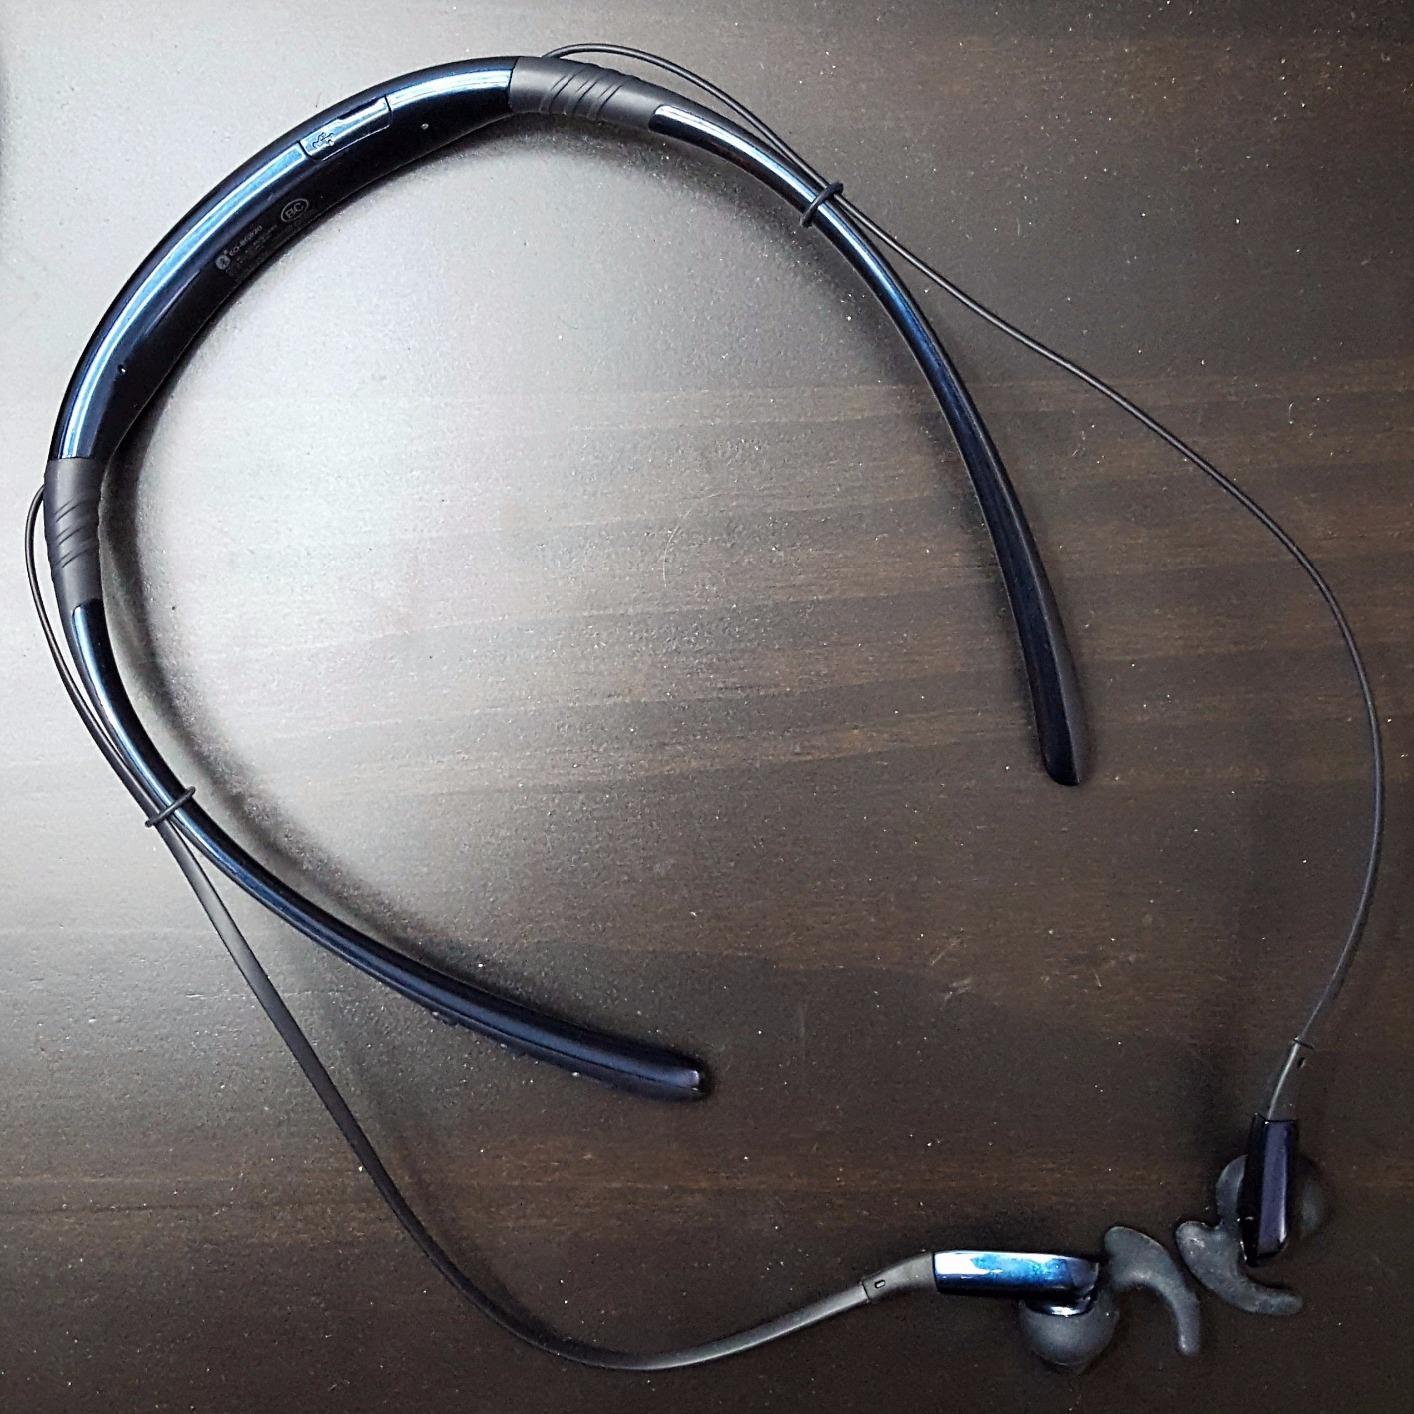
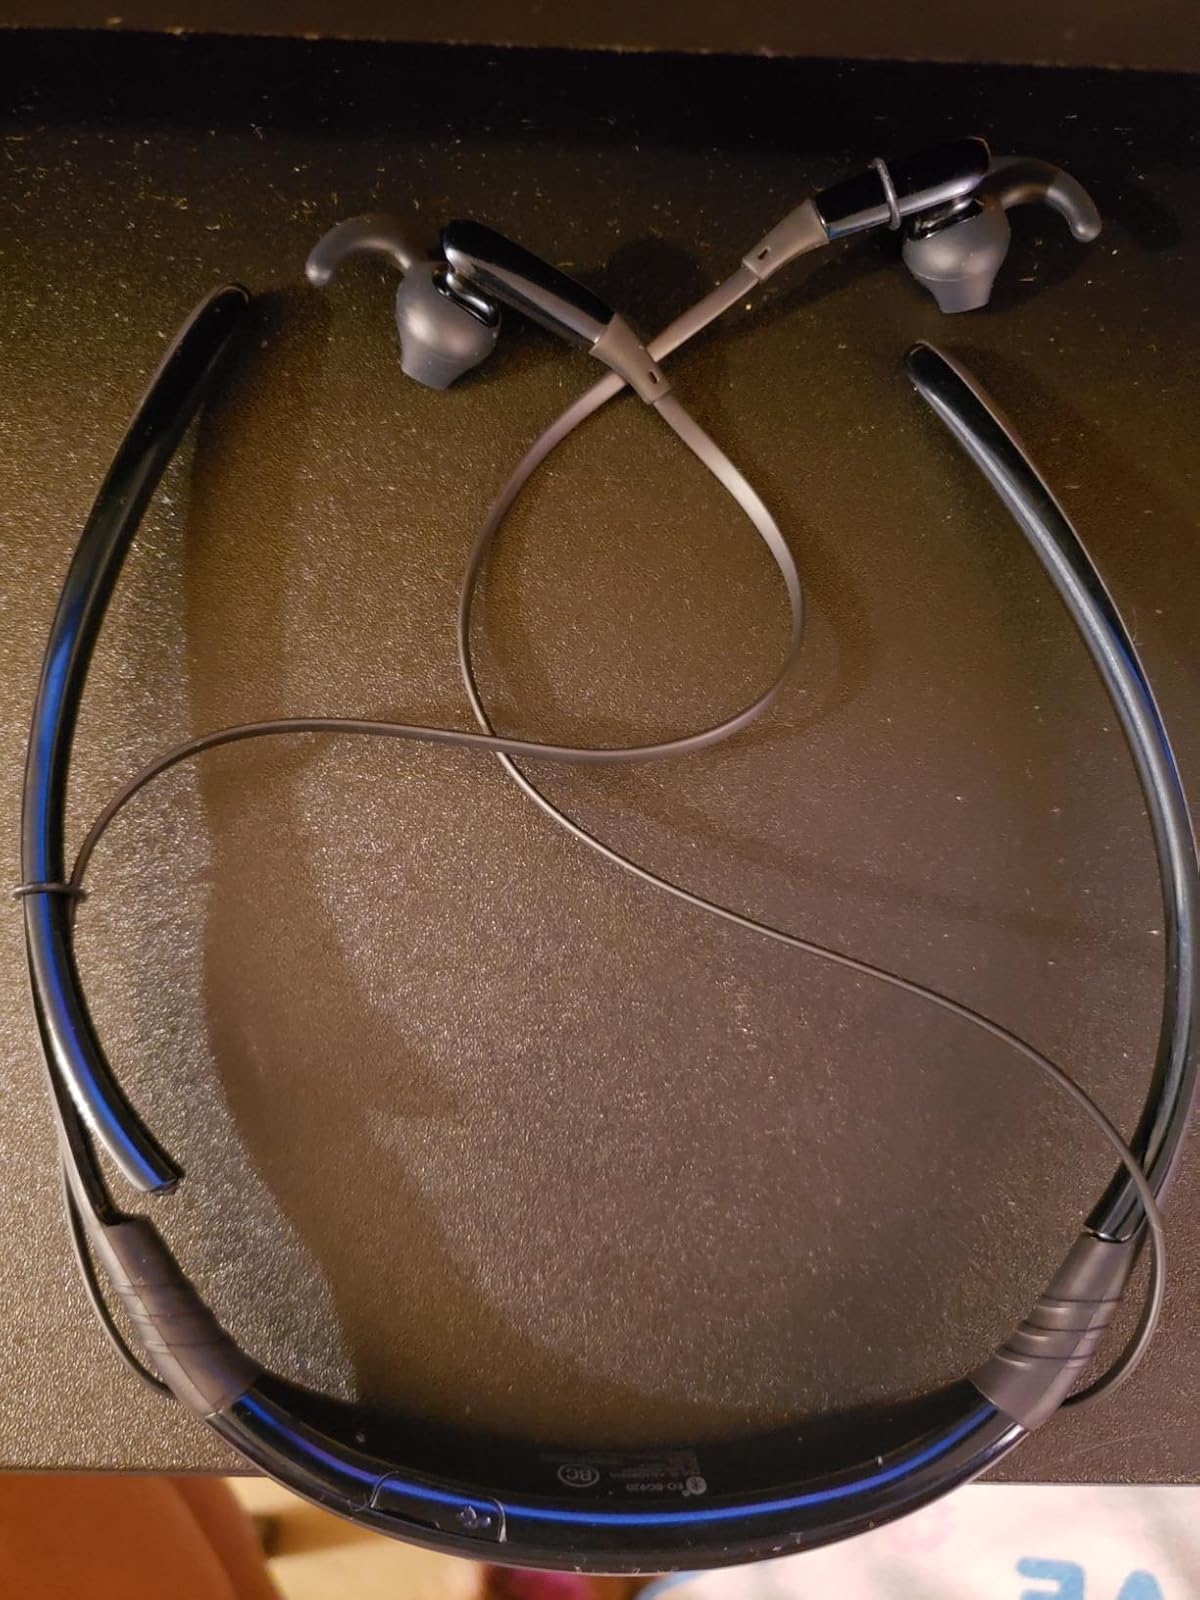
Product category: headphones
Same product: yes